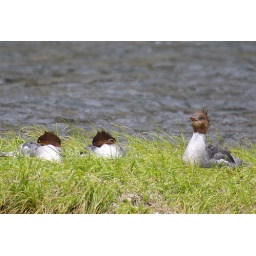
Chicks from a flock of white american pelicans lie along the yelowstone river in yellowstone national park,wyoming